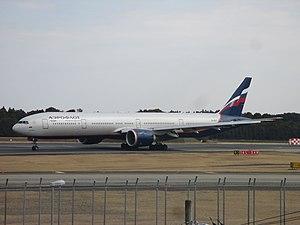
Aeroflot - Russian Airlines est la compagnie aérienne porte-drapeau de la Russie et la plus importante du pays. Elle opère depuis l'aéroport de Moscou-Cheremetievo. Créée le 9 février 1923, c'est l'une des plus anciennes compagnies aériennes au monde. Durant la période soviétique, Aeroflot était la plus grande compagnie aérienne du monde. Aujourd'hui l'État russe possède 51 % de la compagnie qui est membre à part entière de l'alliance Skyteam depuis le 14 avril 2006.